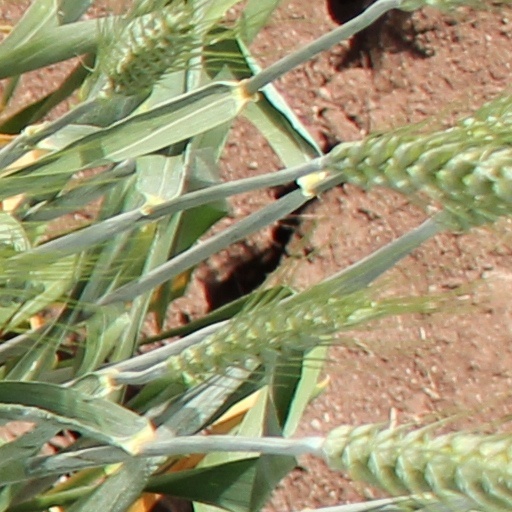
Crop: wheat